Pernambuco

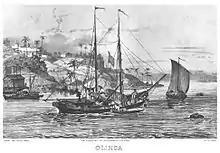
Dutch invasions in Brazil

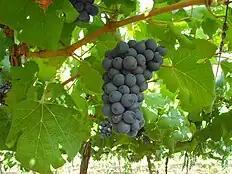
Petrolina. The largest Brazilian producer of grapes, mangoes, and guavas, also known for goat and sheep ranching

In 1630, Pernambuco, as well as many Portuguese possessions in Brazil, was occupied by the Dutch until 1654. The occupation was strongly resisted and the Dutch conquest was only partially successful for these few decades. In the interim, thousands of the enslaved Africans had fled to Palmares, and soon the mocambos there had grown into two significant states. The Dutch Republic, which allowed sugar production to remain in Portuguese hands, regarded suppression of Palmares as important, but was unsuccessful in this. Johan Maurits van Nassau-Siegen, count of Nassau, was appointed as ruler of the "Nieuw Holland" (Dutch colonization enterprise in Brazil).